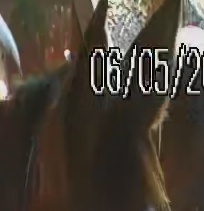
Face region: ears (position_of_ears)
Pain indicator: not_present